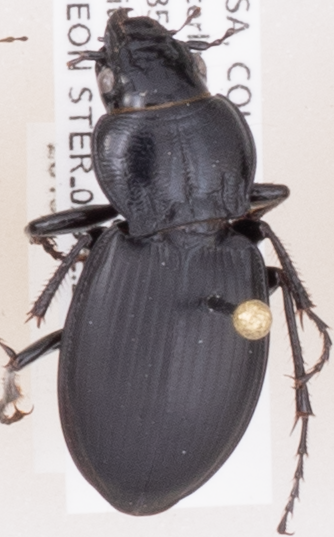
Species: Cyclotrachelus torvus
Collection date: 2019-09-18
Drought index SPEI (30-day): -0.26
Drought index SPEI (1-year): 0.454
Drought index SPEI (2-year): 0.8